Florida Panthers

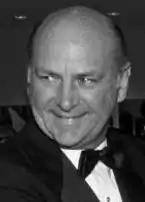
Wayne Huizenga was awarded a franchise from the NHL on December 10, 1992.

Huizenga initially wanted to name the team the "Block Busters" in honor of his video rental chain. The team would have the same colors as the video rental chain (blue and gold) and even a uniform concept was designed. In the end, the NHL rejected the nickname.